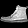
Label: Ankle boot